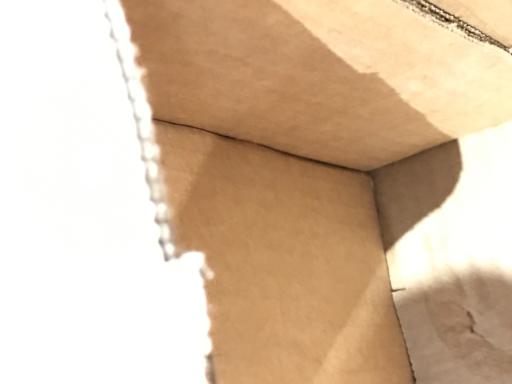
Waste category: cardboard